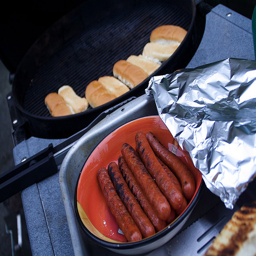
A bowl of grilled foot-long hot dogs next to buns toasting on the grill.
A bowl containing grilled hot dogs sits next to a grill.
A bowl with several cooked hot dogs in it, next to a grill that has hot dog buns on it.
Hot dogs lay on an orange plate while hot dog buns are on a grill.
A bowl of large doughnuts sits on the bbq.